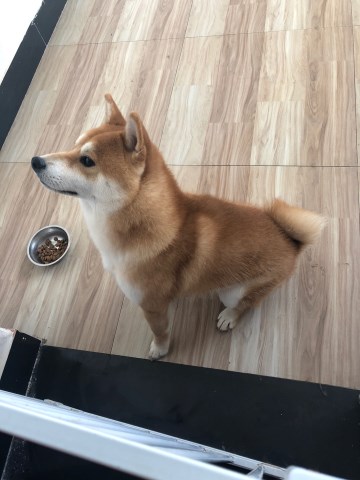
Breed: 1043-n000001-Shiba_Dog